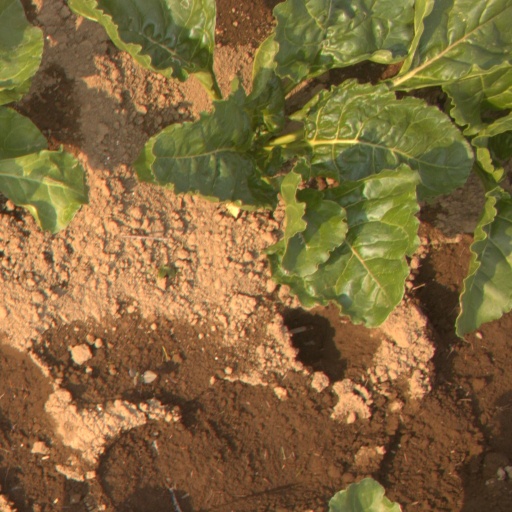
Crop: sugar beet